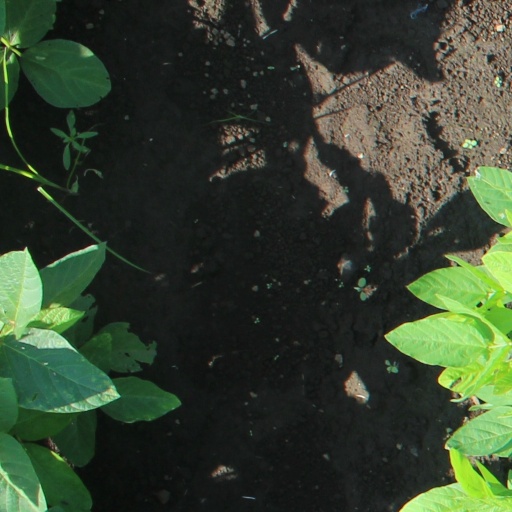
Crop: soybean